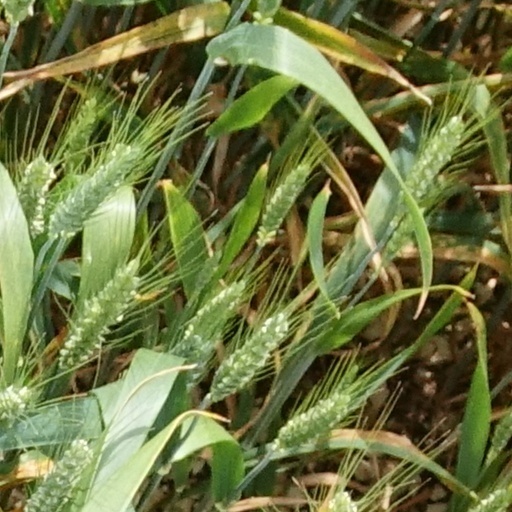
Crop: wheat